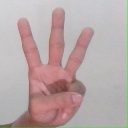
अक्षर: व